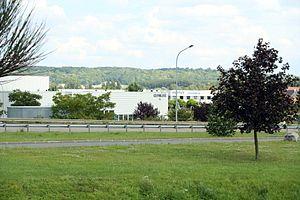
Épône est une commune française située dans le département des Yvelines en région Île-de-France. Elle est située le long de la Seine sur sa rive gauche à 45 km à l'ouest de Paris. Épône forme avec Mézières-sur-Seine une agglomération d'environ 10 000 habitants, l'unité urbaine d'Épône. La commune fait partie depuis le 1ᵉʳ janvier 2016 de la Communauté urbaine Grand Paris Seine et Oise.